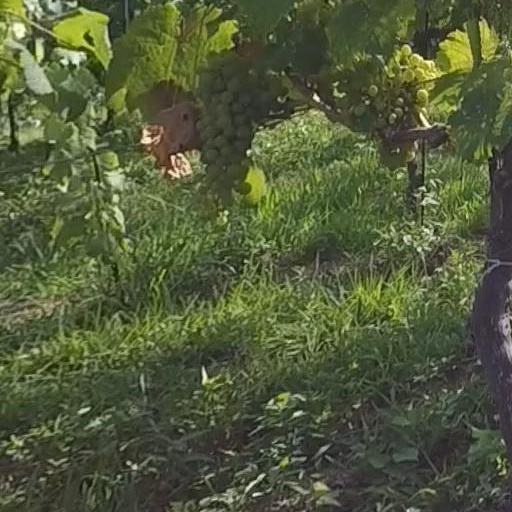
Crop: grape